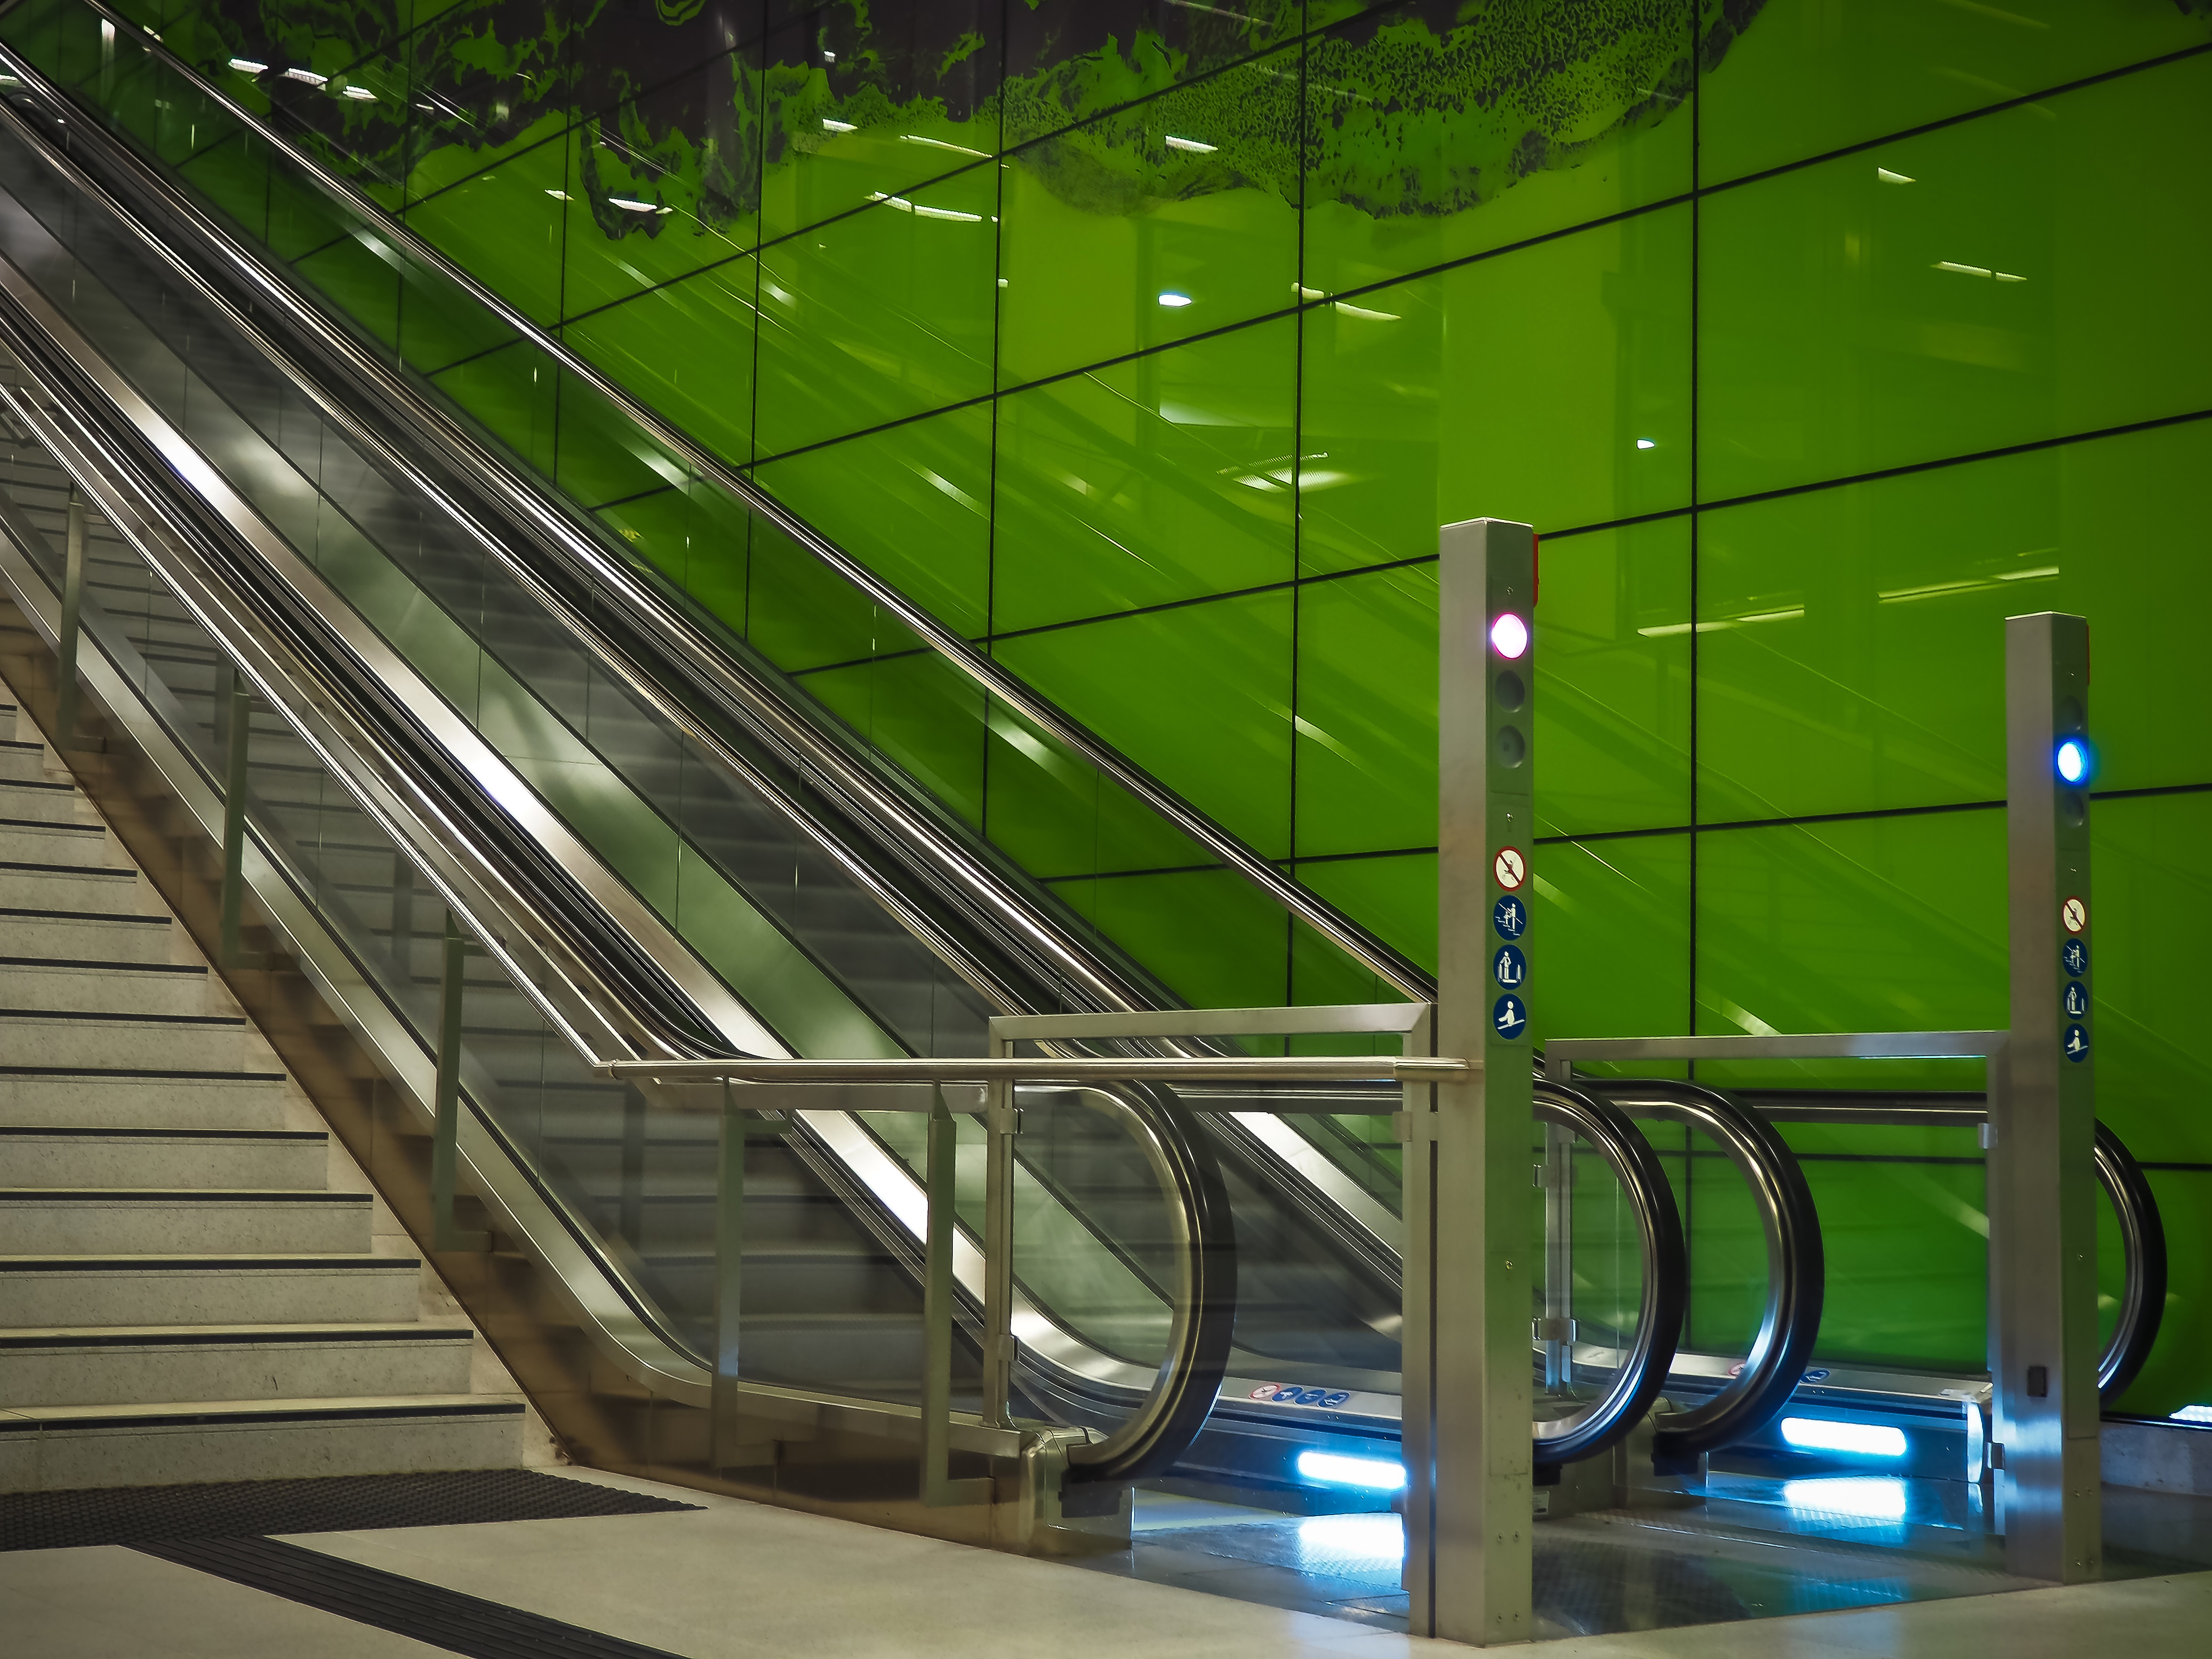
light, architecture, structure, floor, glass, city, train, escalator, subway, metro, line, green, platform, lighting, modern, handrail, stairs, passengers, symmetry, stop, railway station, shape, dusseldorf, daylighting